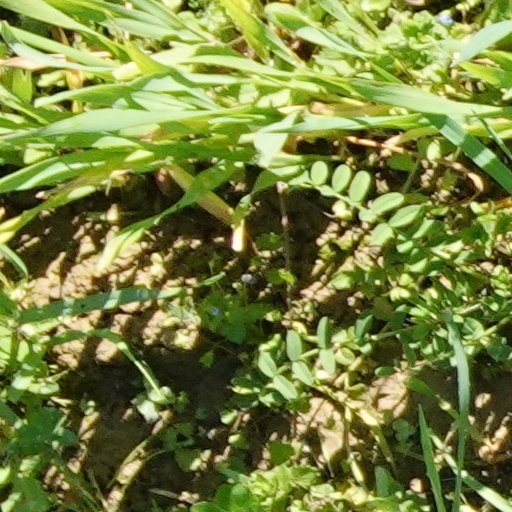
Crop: wheat